Allan Maconochie, Lord Meadowbank

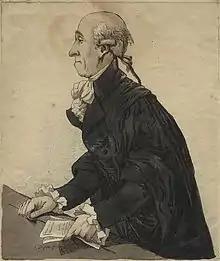
Allan Maconochie, etching by Robert Dighton.

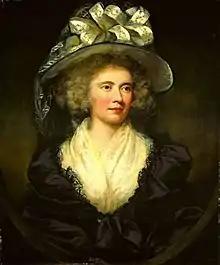
Elizabeth Maconochie, 1789 portrait by James Northcote.

The Hon Allan Maconochie, Lord Meadowbank FRSE FSA (Scot) (1748–1816) was a Scottish advocate, academic jurist, judge and agriculturalist.